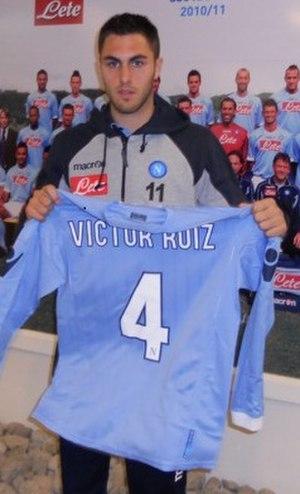
Víctor Ruiz Torre, né le 25 janvier 1989 à Esplugues de Llobregat, est un footballeur espagnol qui évolue au poste de défenseur central pour le Beşiktaş JK.